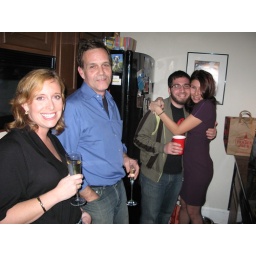
Emma's birthday party. I'm told that's David Phinney in the blue shirt